Villa Devoto

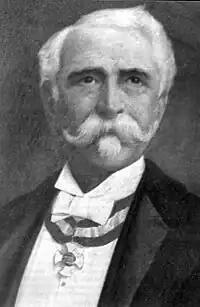
The neighborhood was named after Antonio Devoto (pictured)

Part of General San Martín Partido until the Federalization of Buenos Aires, the area was an exurb at the time and was known as "Villa Gainza y Lynch". A rail link was built by the Buenos Aires and Pacific Railway, which inaugurated Devoto Station in 1888.